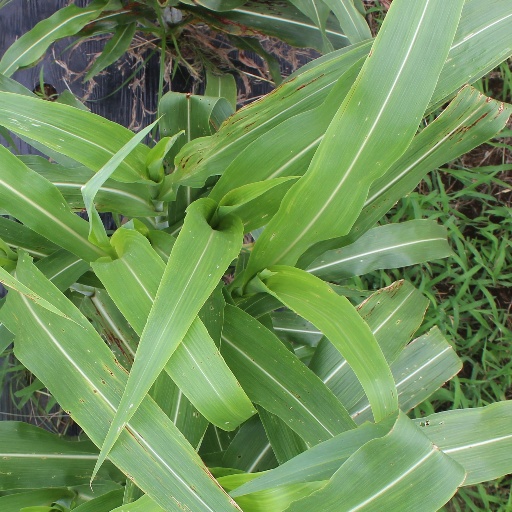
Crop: sorghum